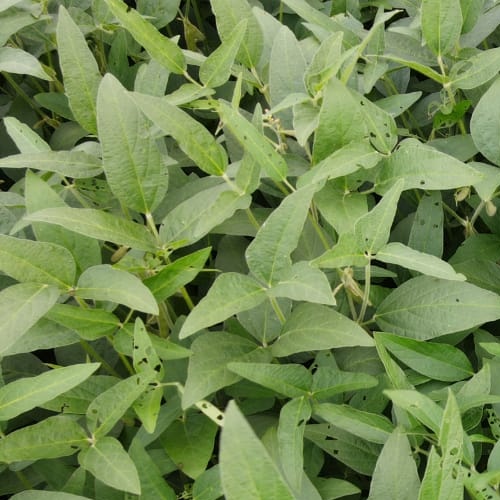
Label: Diabrotica_speciosa